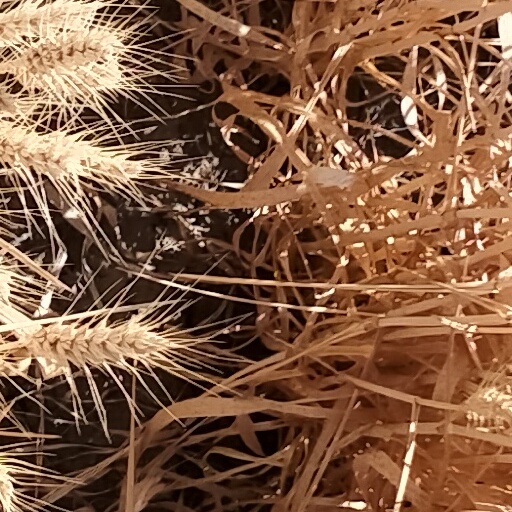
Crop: wheat